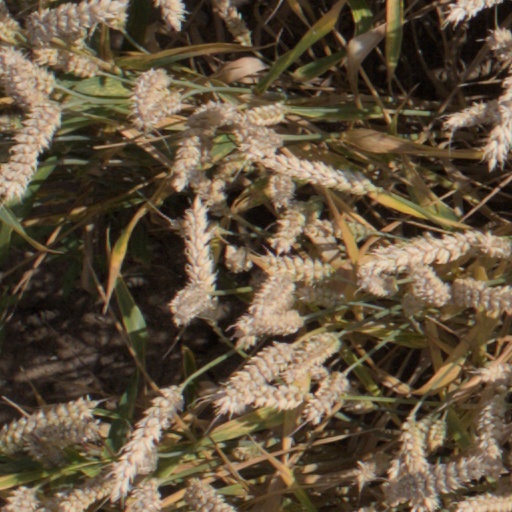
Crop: wheat